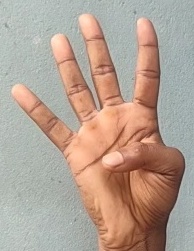
ASL sign: 4